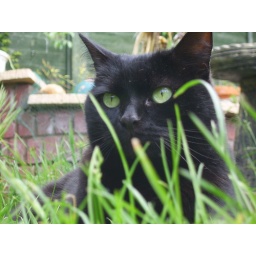
tis my cat in long grass